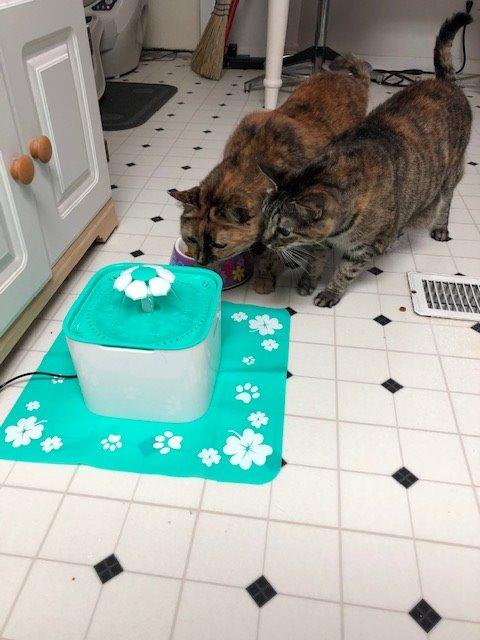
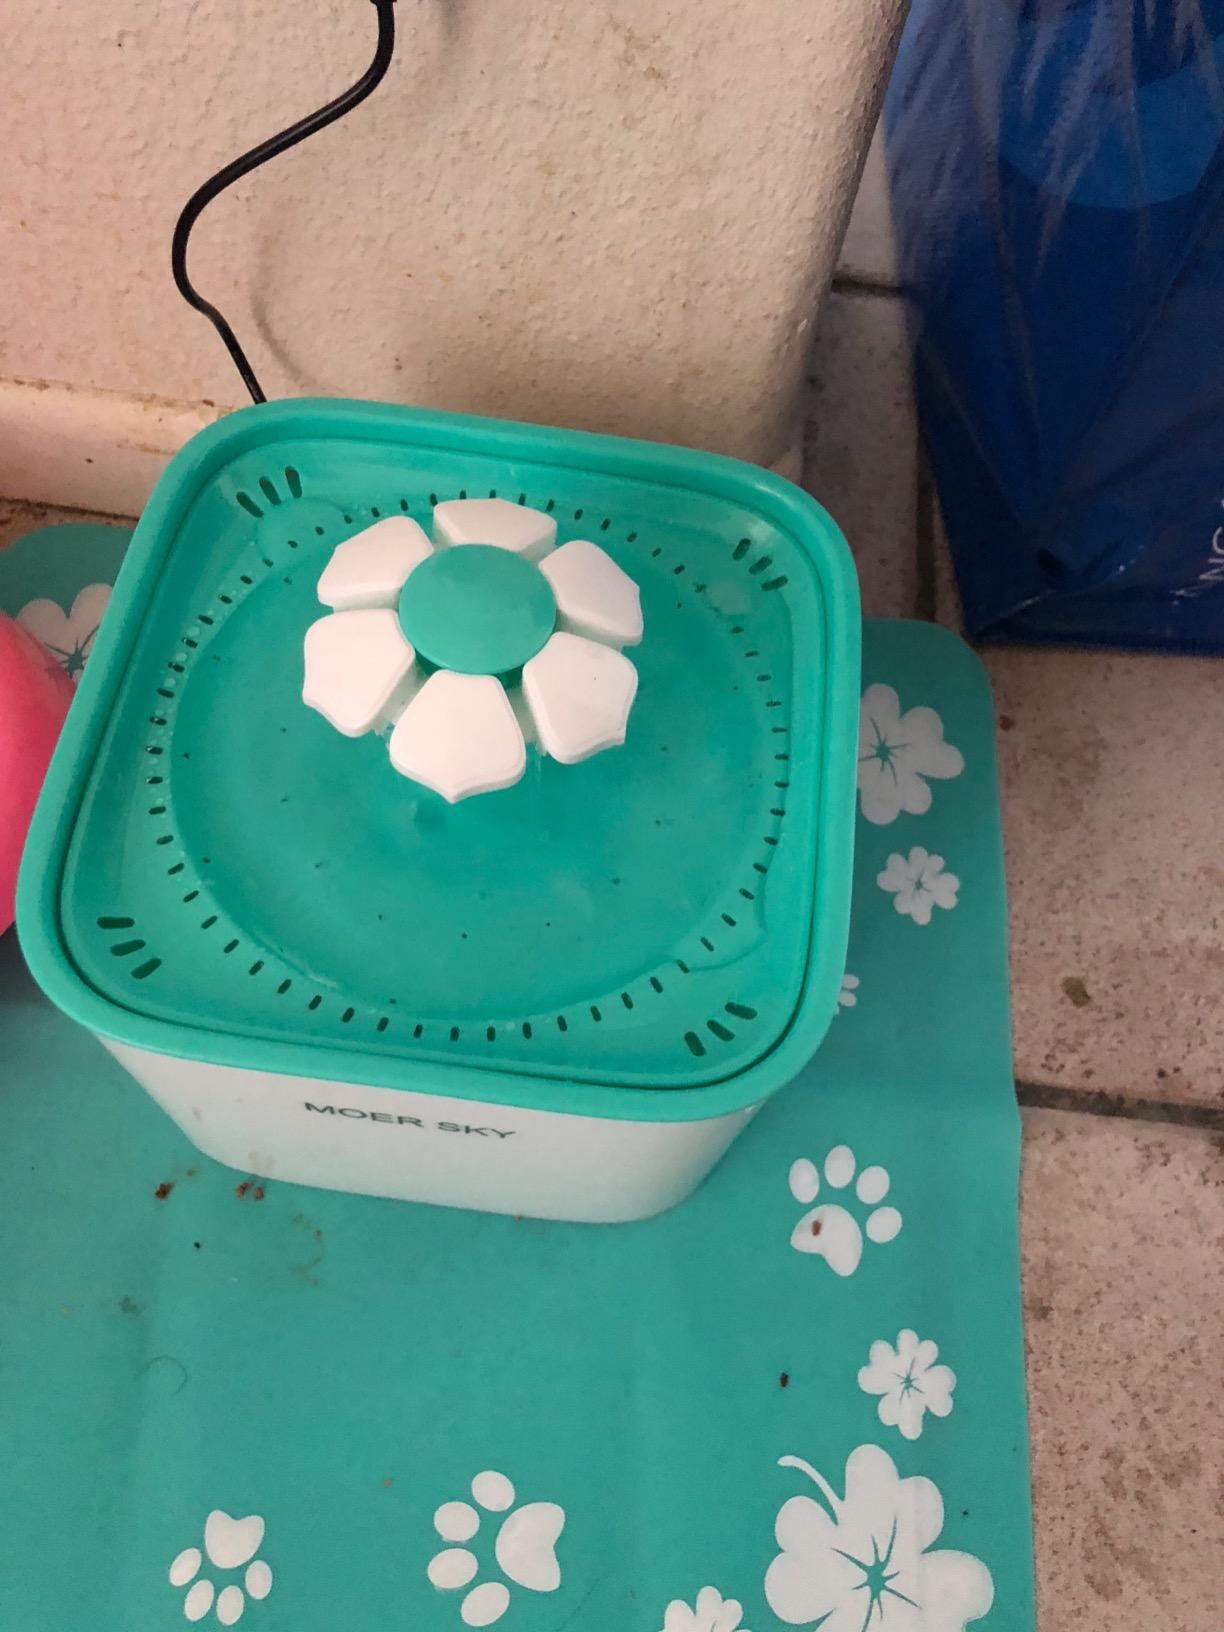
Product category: items_bowl
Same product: yes